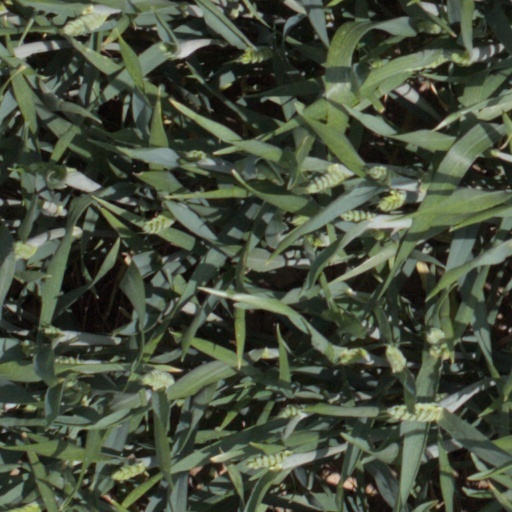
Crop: wheat